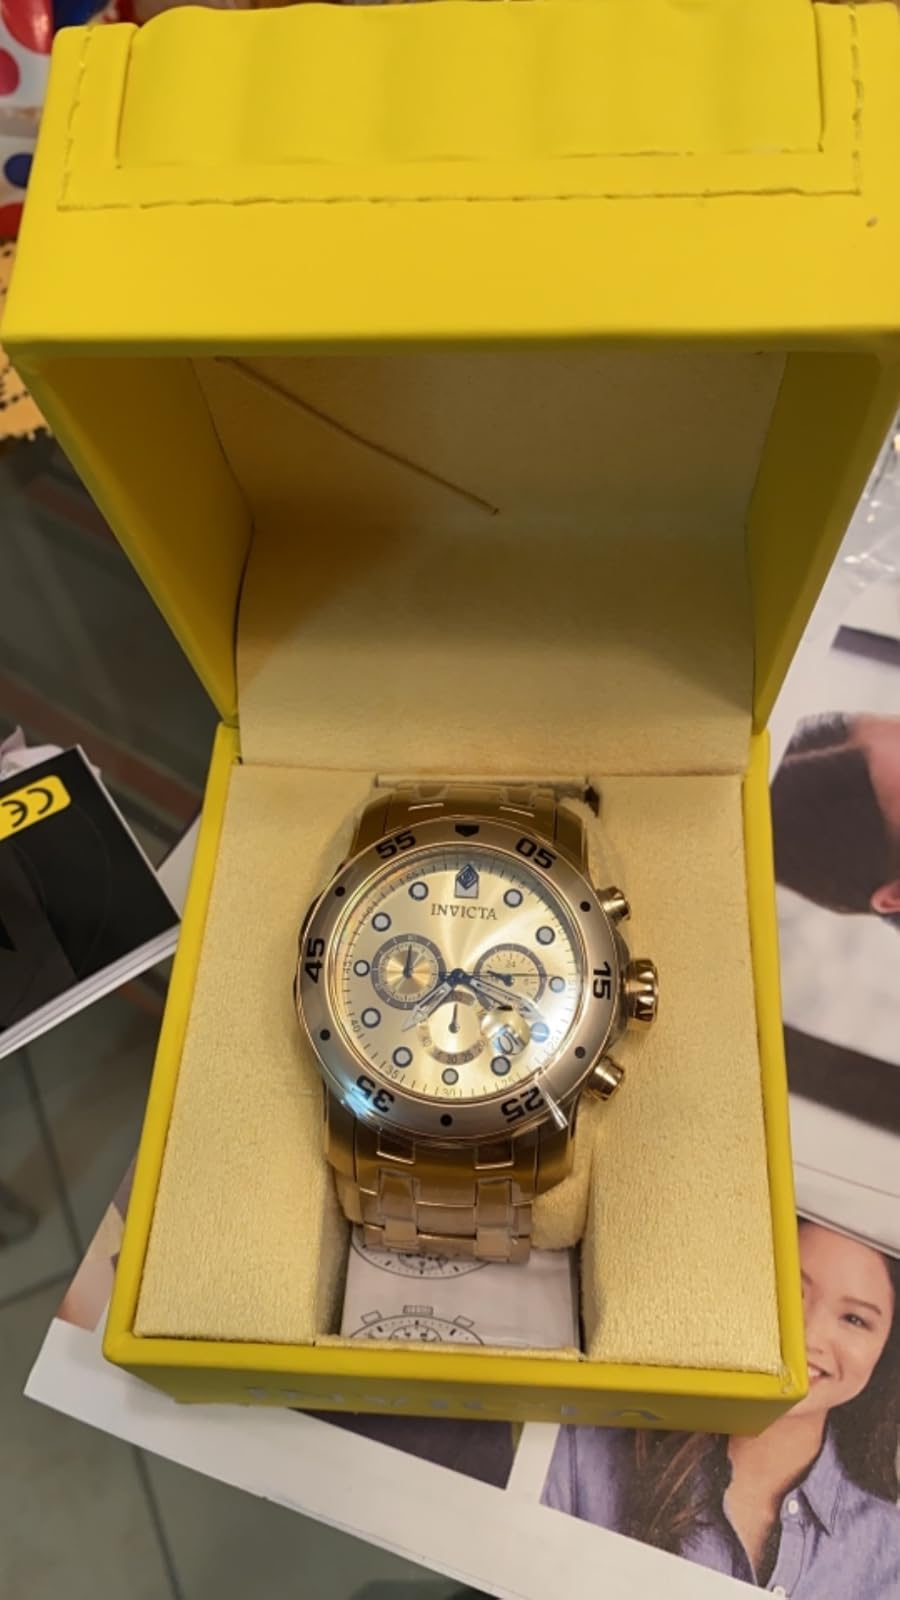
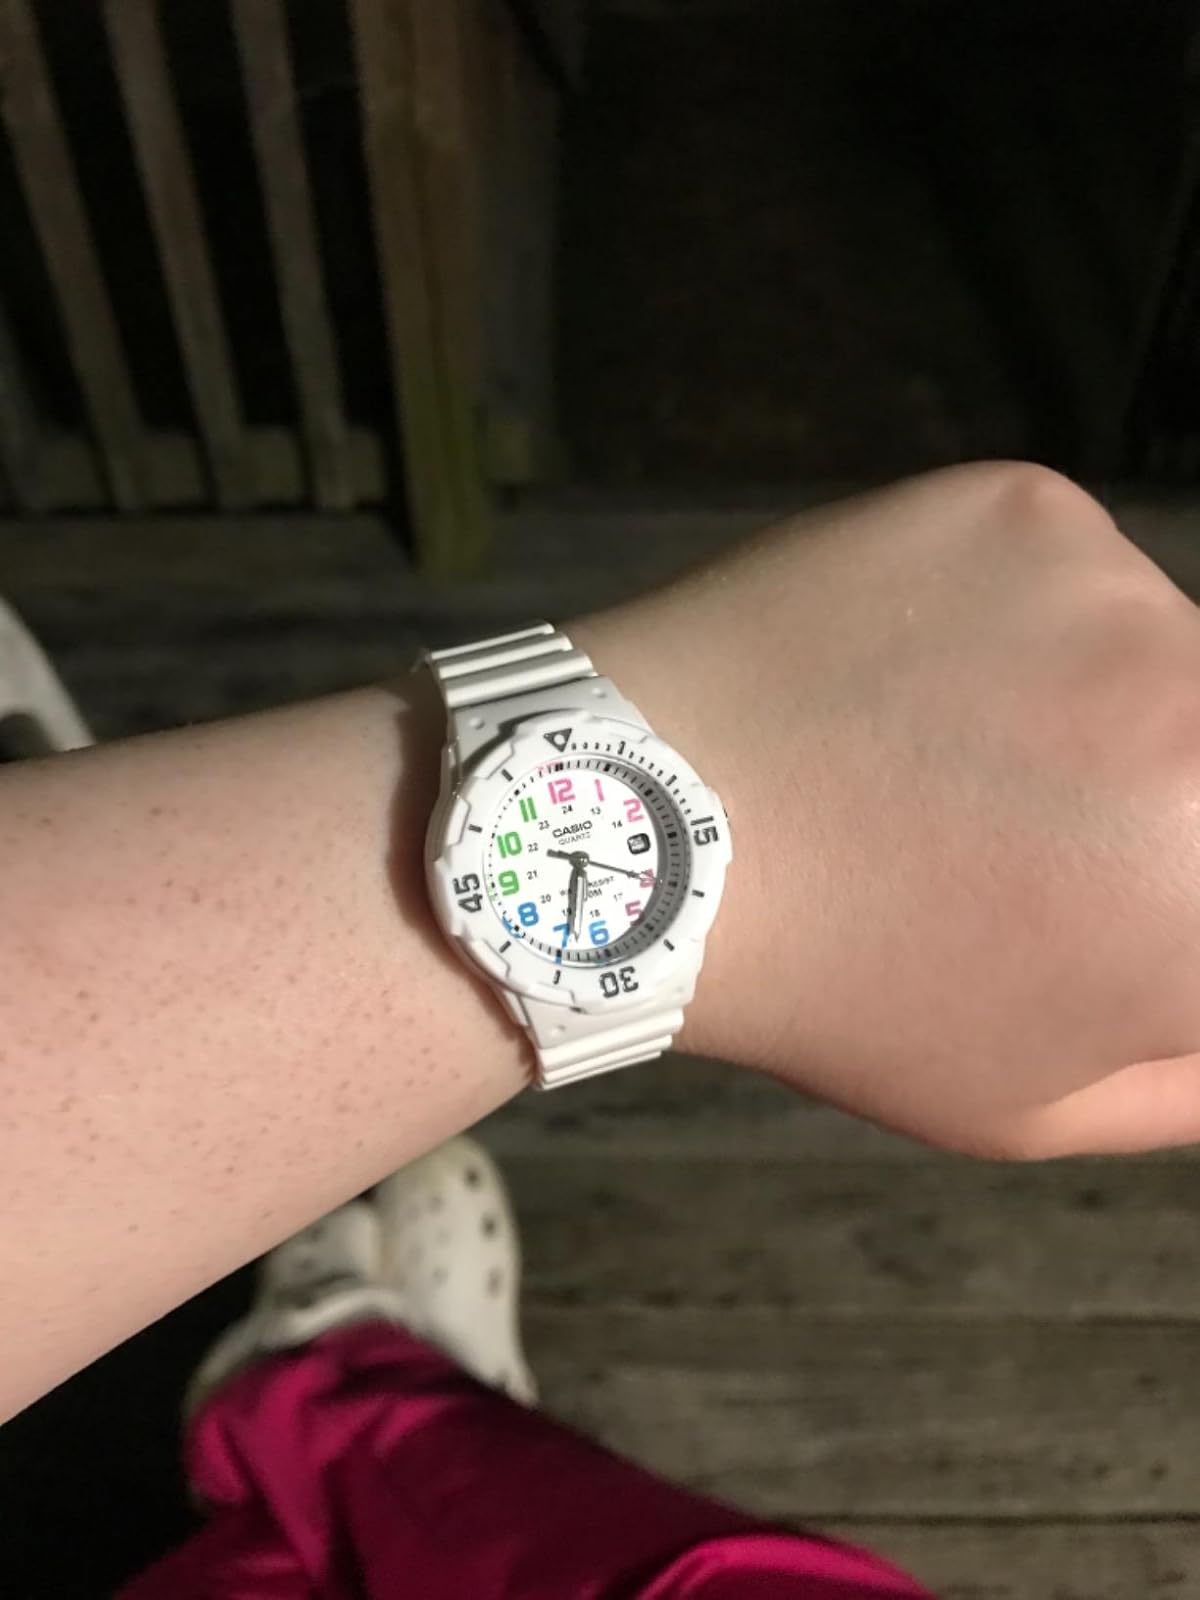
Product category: accessories_watch
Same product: no